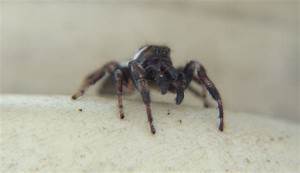
Label: ragno